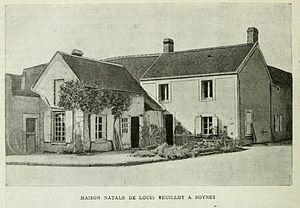
Louis Veuillot est un journaliste et homme de lettres français né à Boynes le 11 octobre 1813 et mort à Paris le 7 mars 1883.